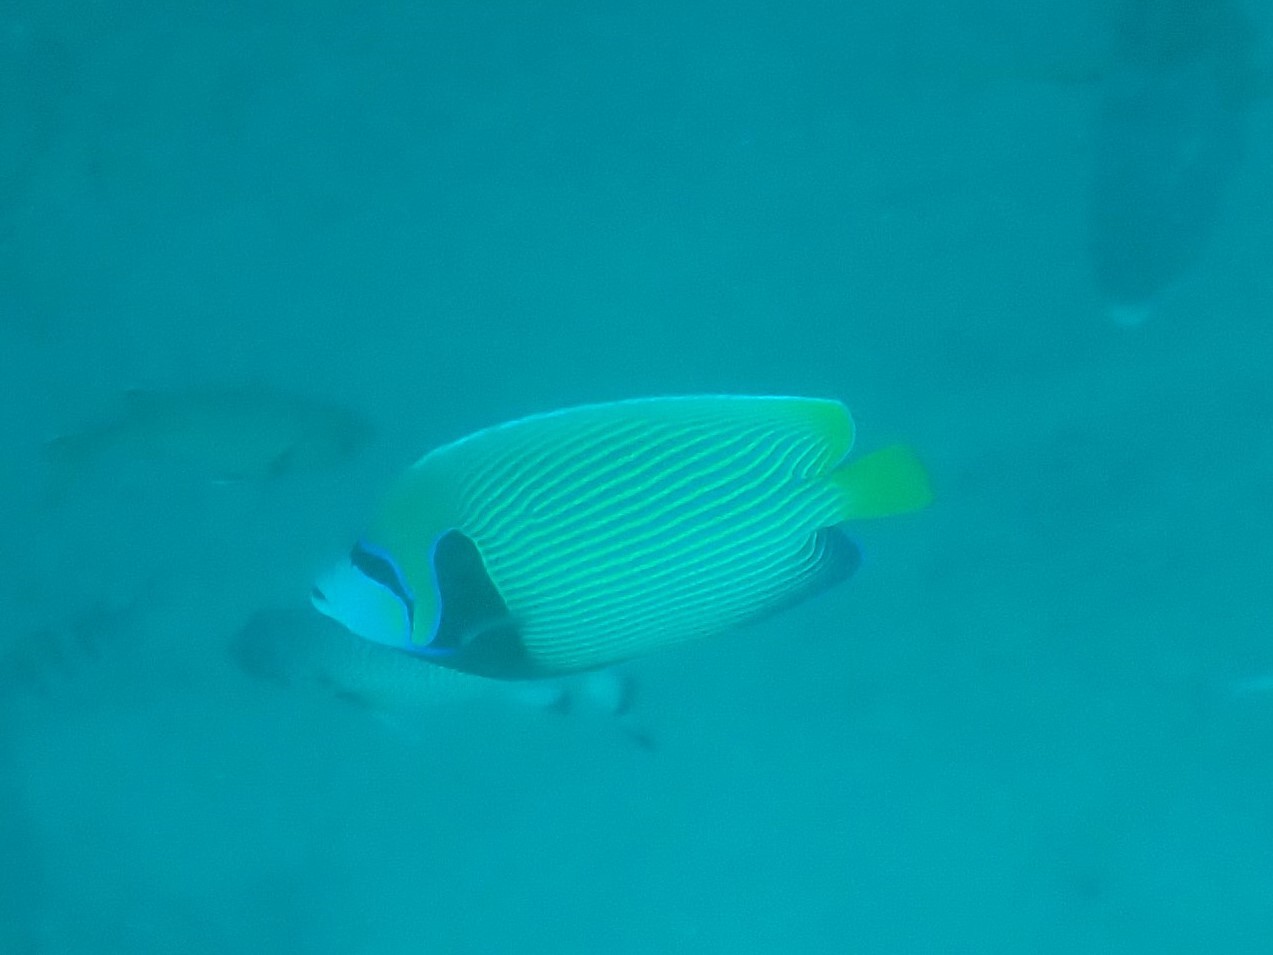
Pomacanthus imperator (Emperor Angelfish)